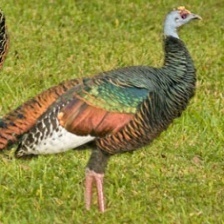
Species: OCELLATED TURKEY
Scientific name: MELEAGRIS OCELLATA